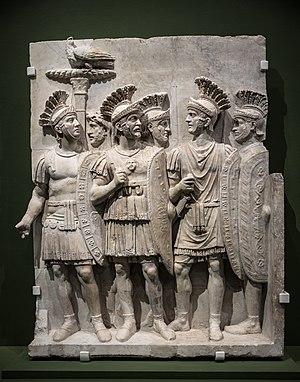
Claude, un empereur au destin singulier - Exposition au musée des Beaux-Arts de Lyon - 2018